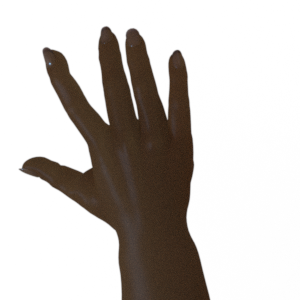
Label: paper